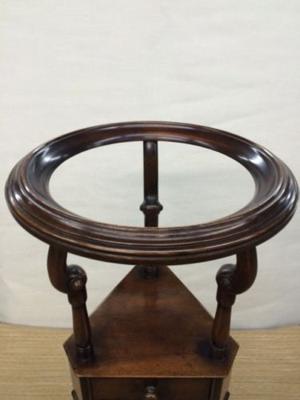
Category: table